North Swedish Horse

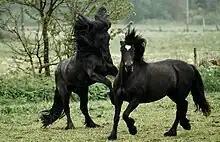
Stallion and mare

The North Swedish Horse is a sturdy, cold-blooded breed known for its strength, endurance, and calm temperament. It is compact and muscular, with a broad chest and strong legs, a well-proportioned head with a straight or slightly convex profile, a thick and often wavy mane and tail, and hard durable hooves. Common colors include bay, black, chestnut, and dun. It has an energetic, long-strided trot. The horses are gentle and willing, long-lived and generally healthy.